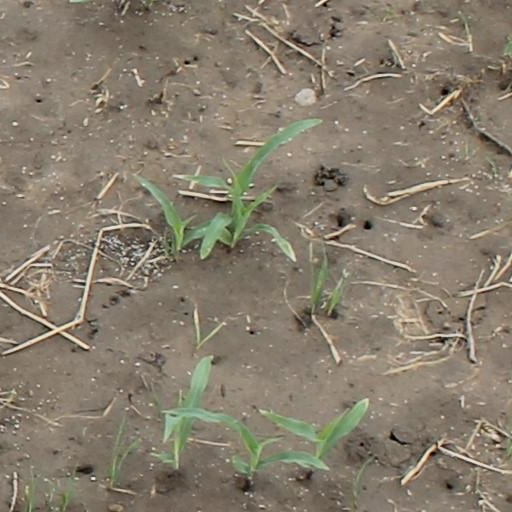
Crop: maize; corn